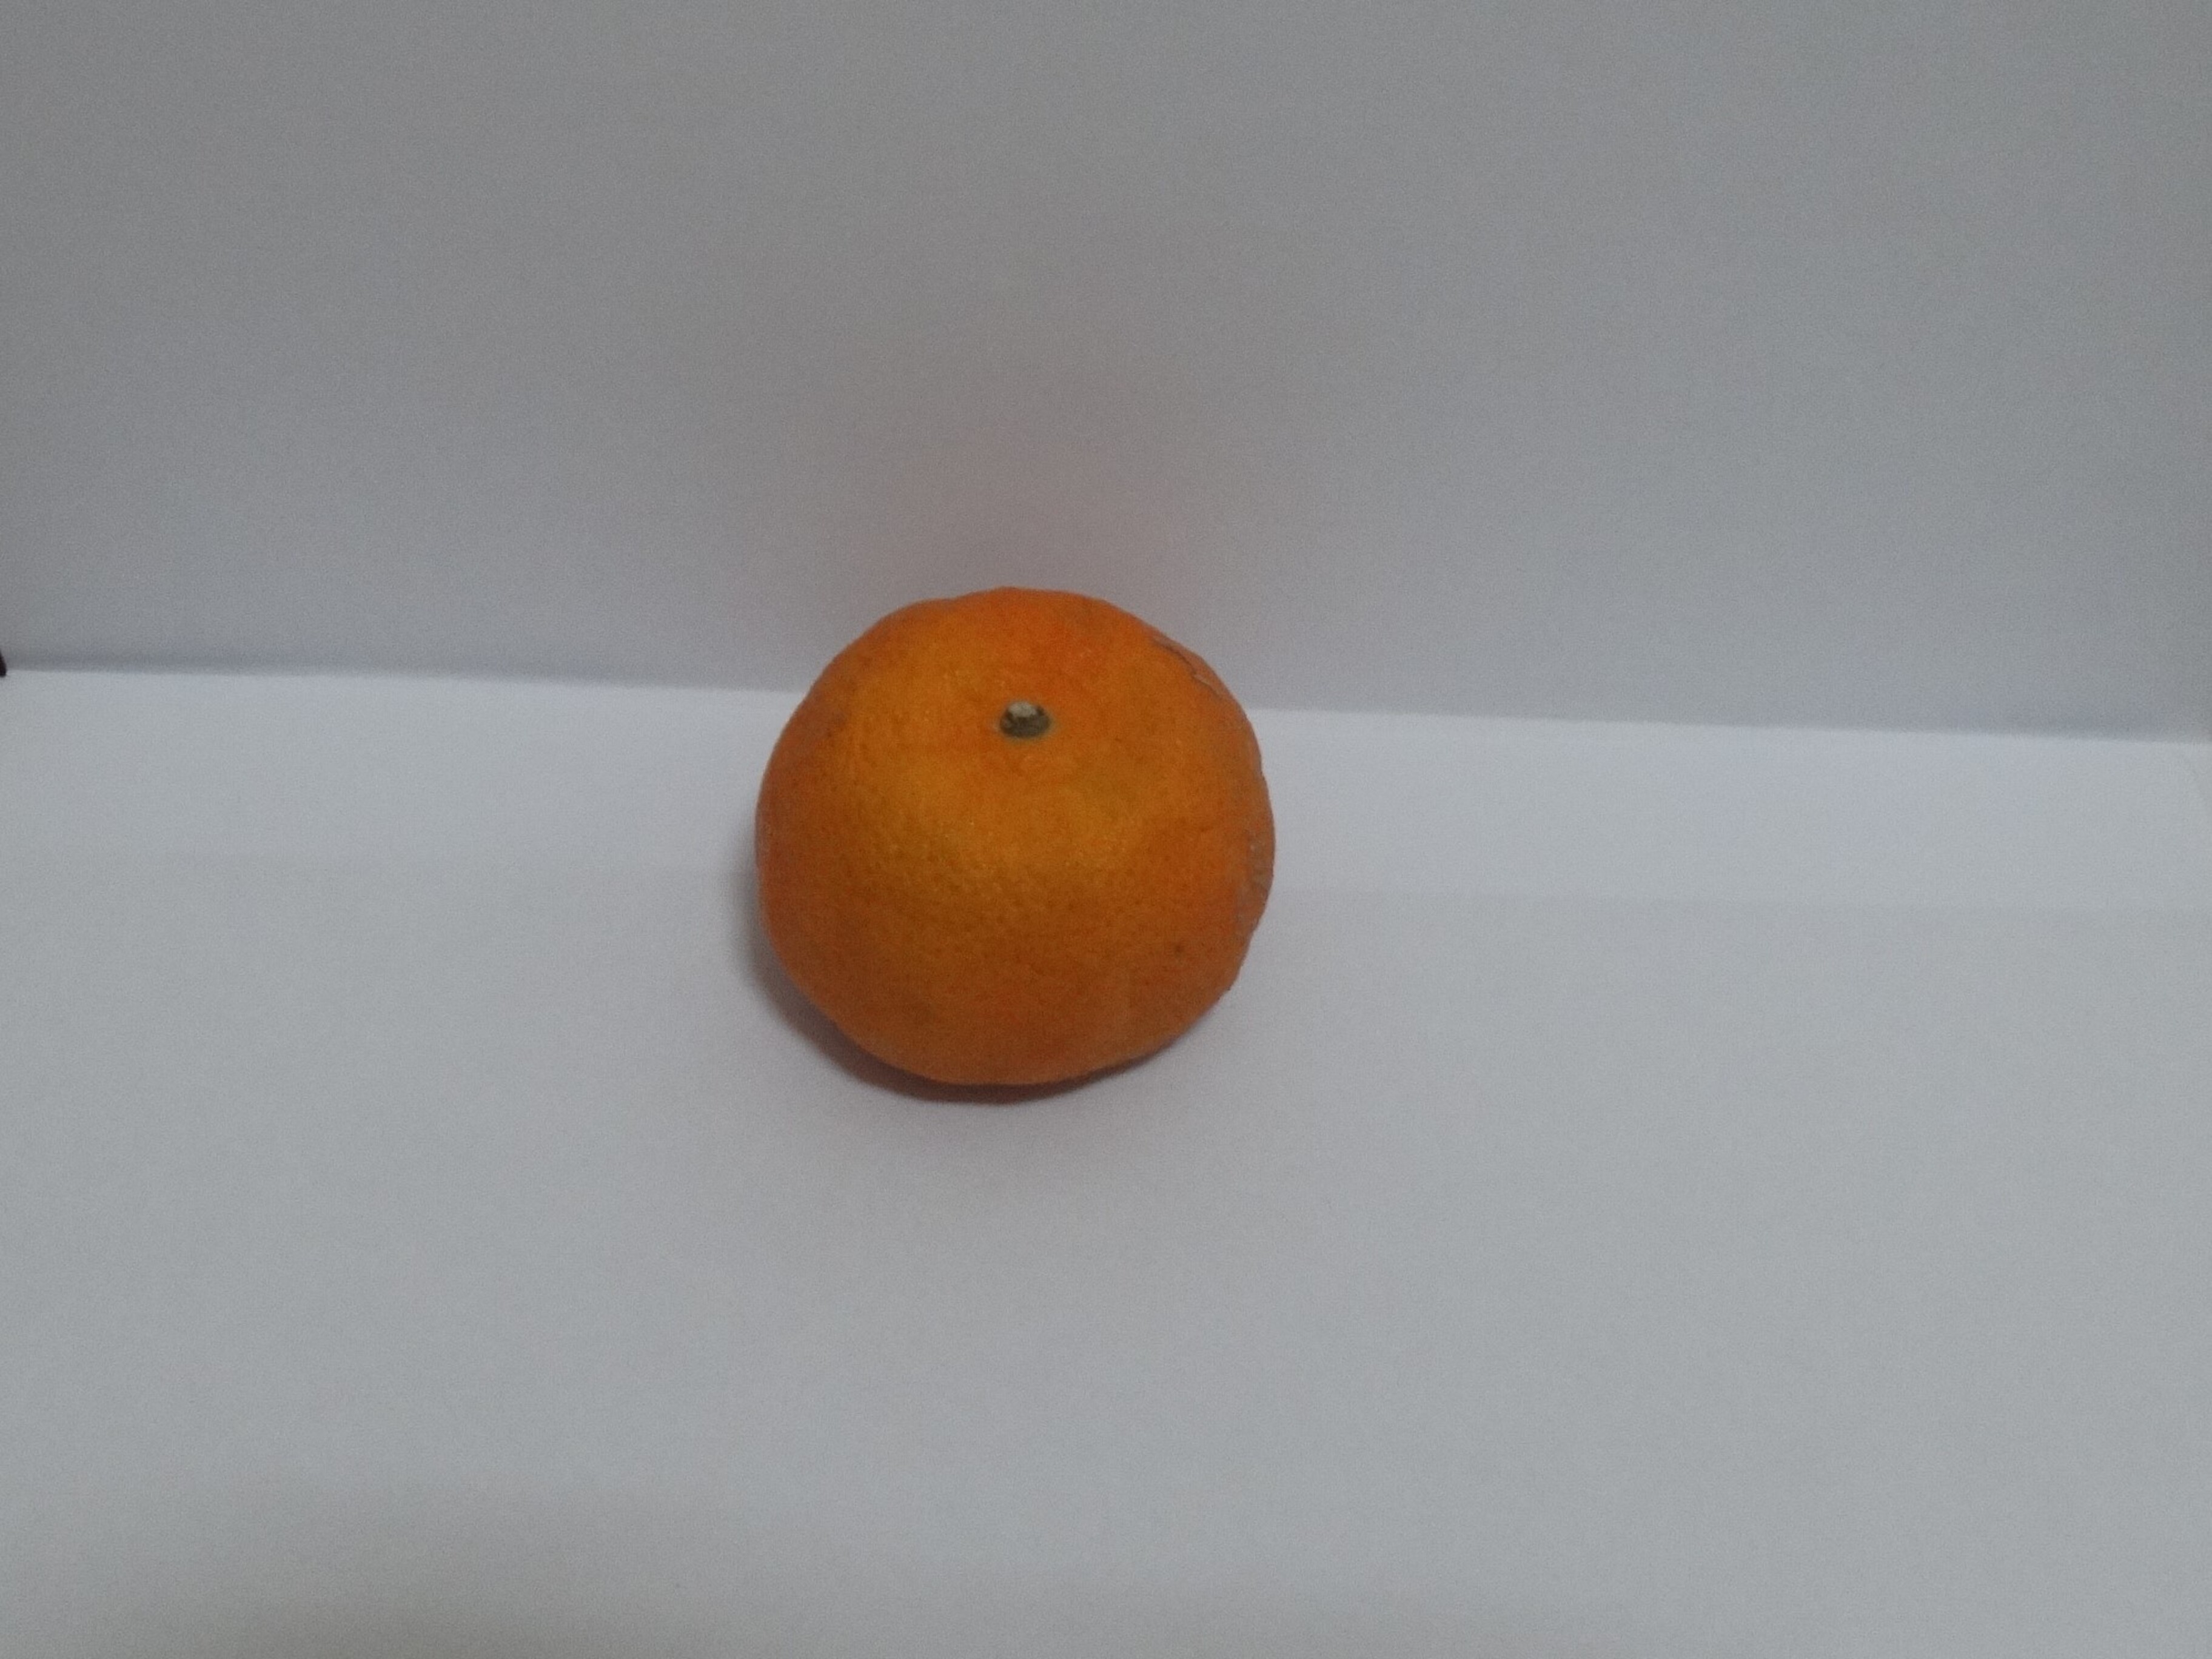
Citrus fruit variety: murcott